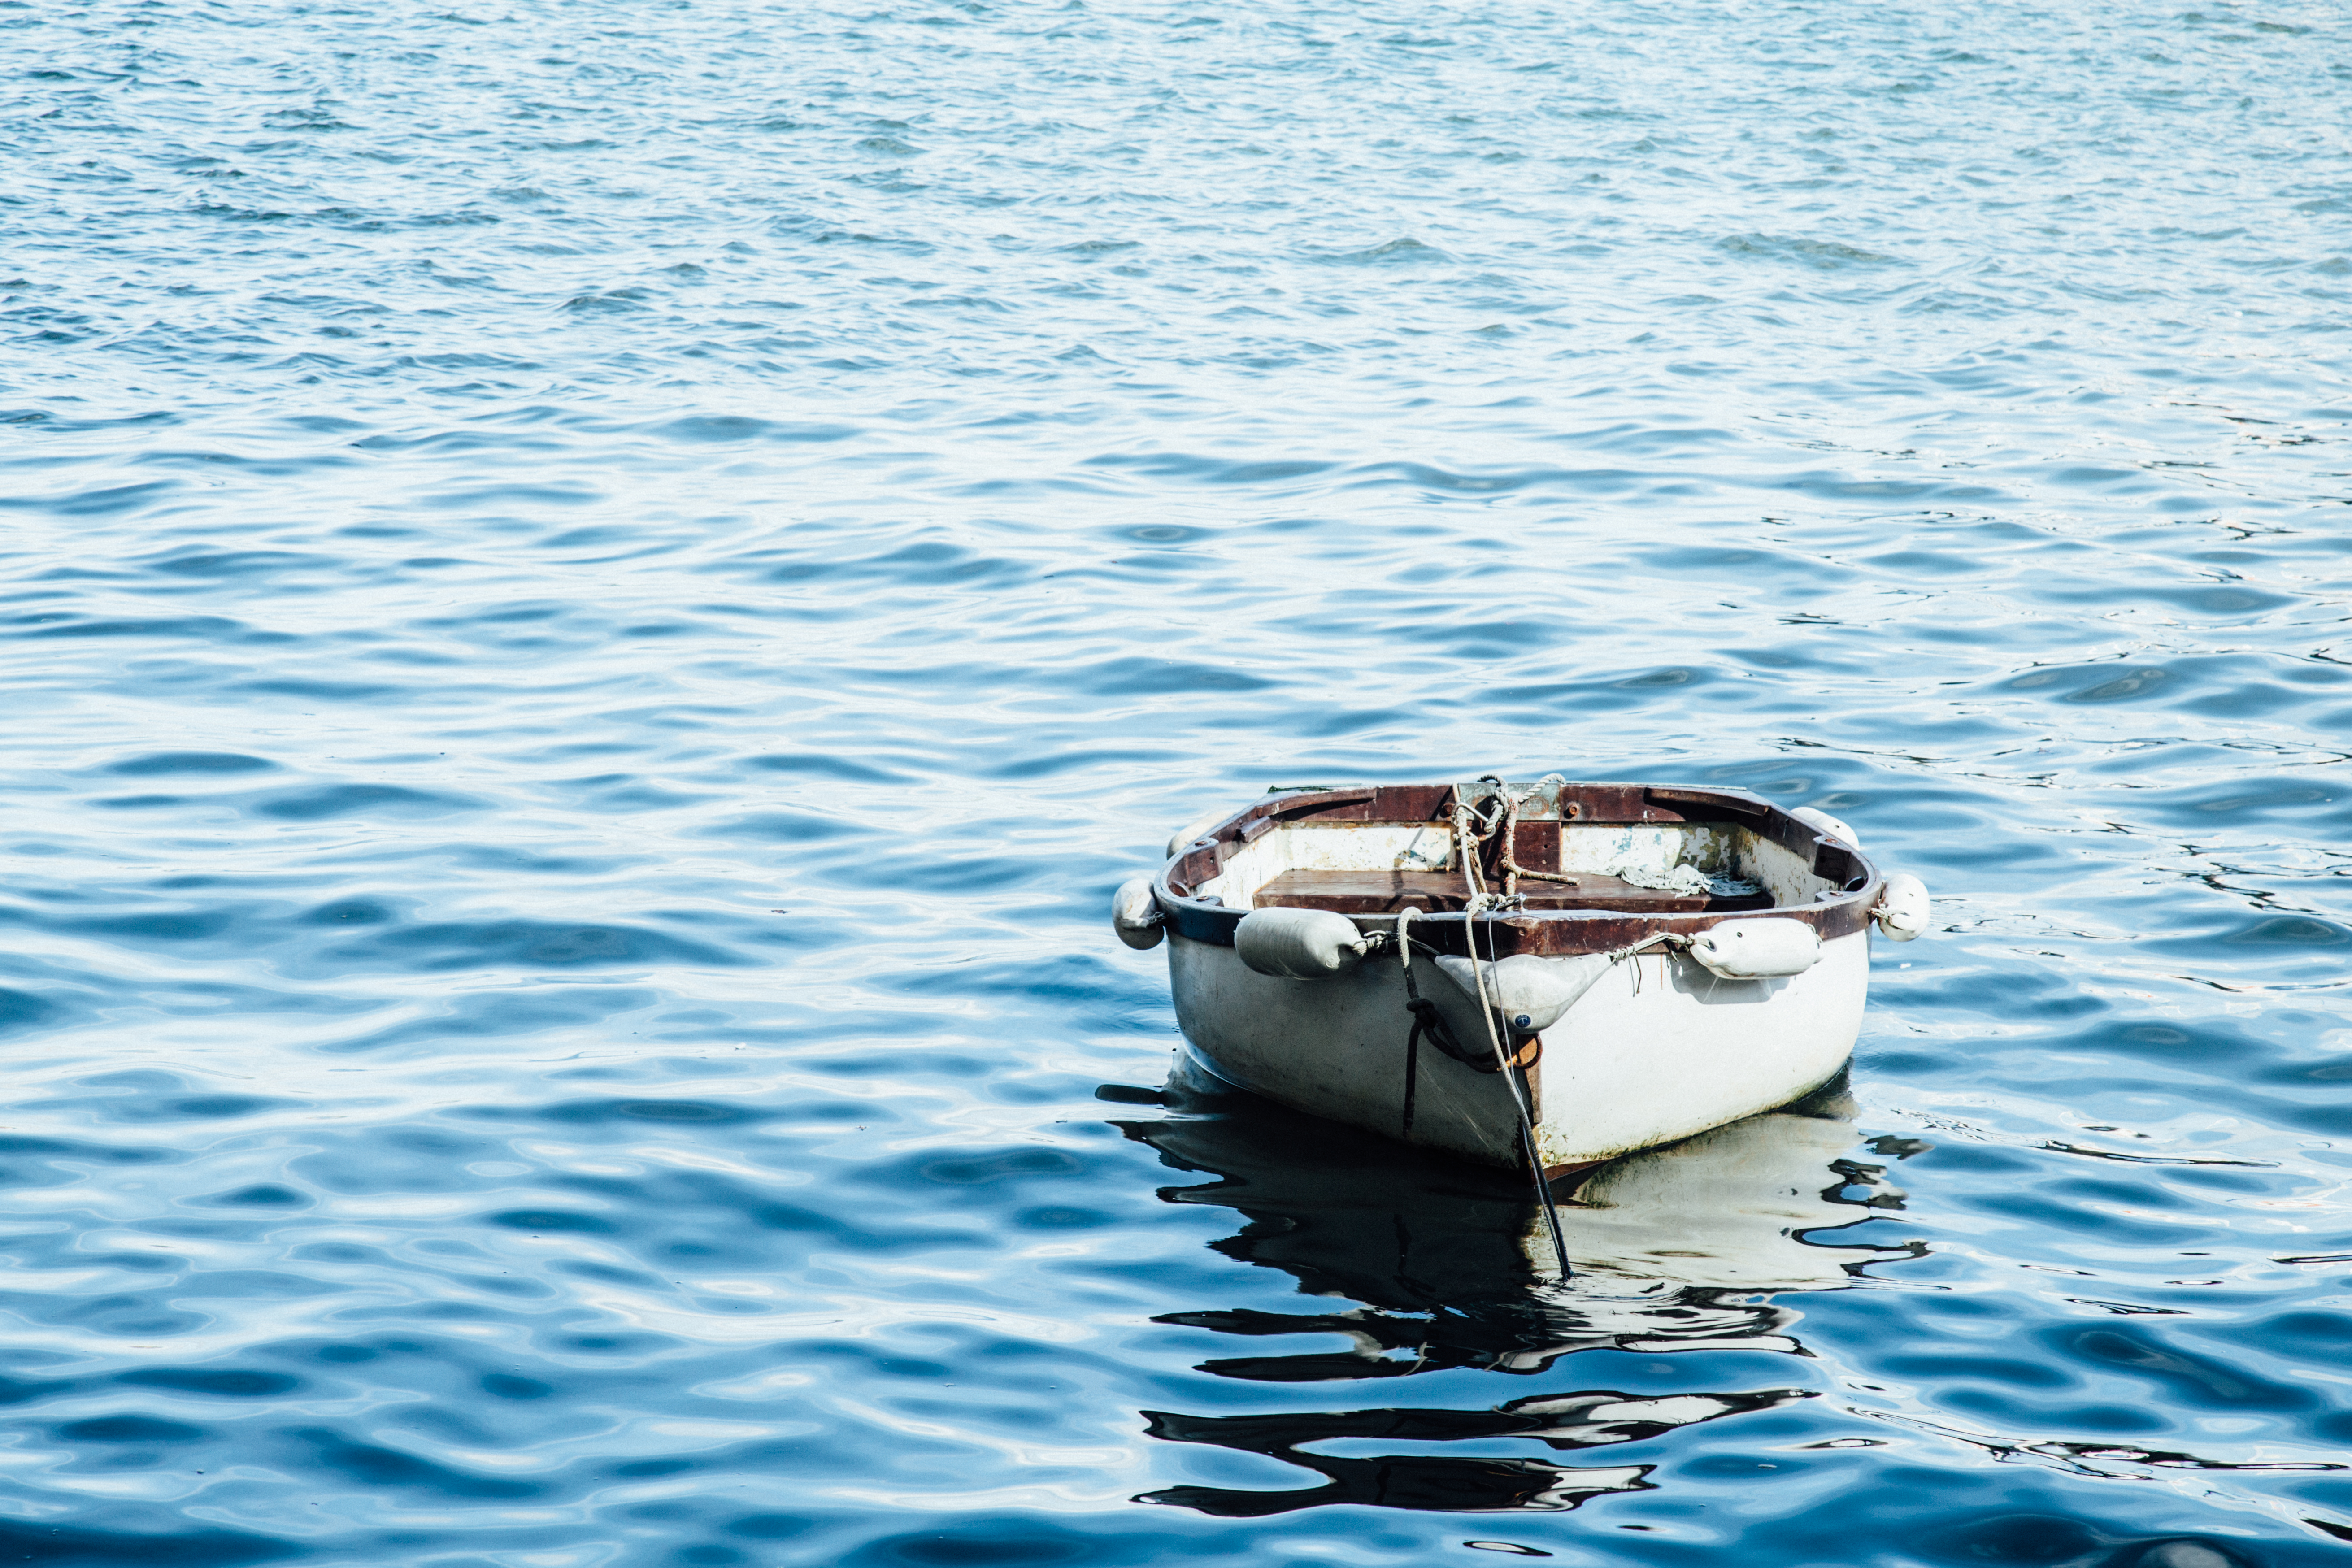
sea, water, ocean, boat, wave, lake, reflection, vehicle, yacht, bay, outdoors, boating, watercraft, watercraft rowing